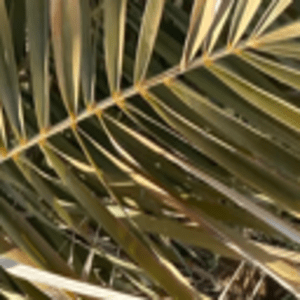
Label: Rachis Blight